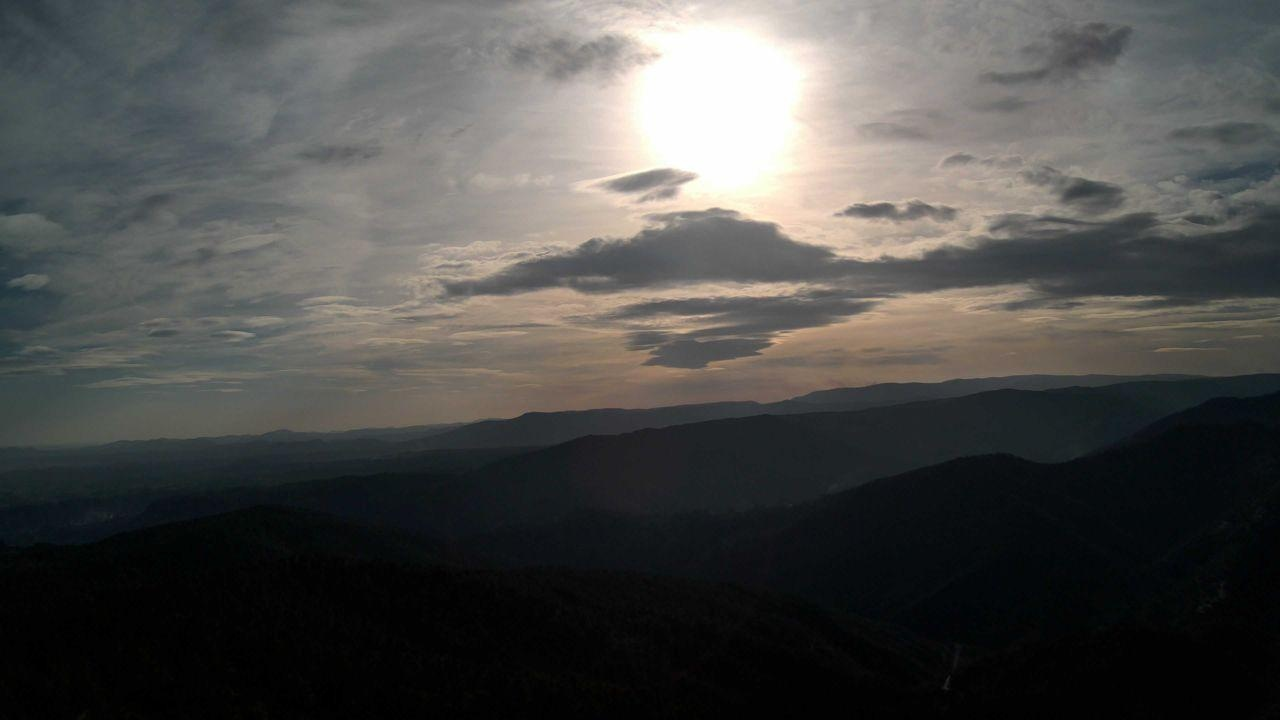
Fire: no
Smoke: yes